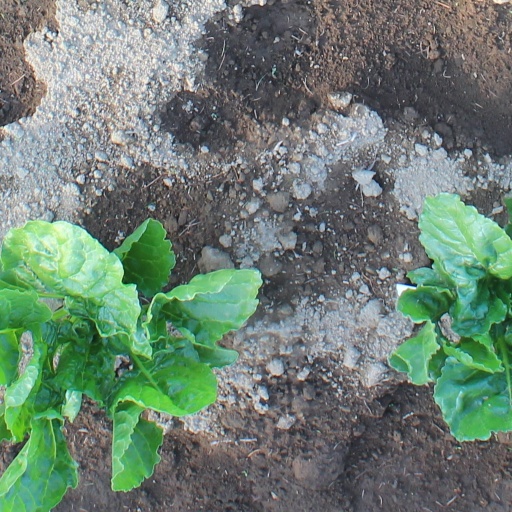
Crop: sugar beet